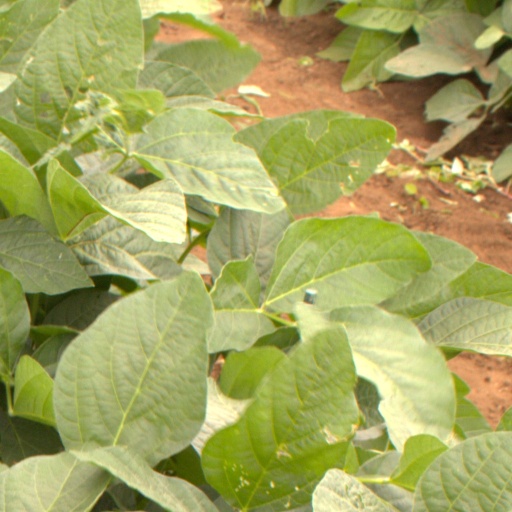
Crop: soybean